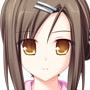
Portrait style: Anime Portrait